Lundersæter Church

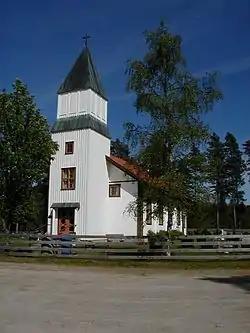
View of the church

Lundersæter Church is a parish church of the Church of Norway in Kongsvinger Municipality in Innlandet county, Norway. It is located in the village of Lundersæter. It is one of the churches for the Brandval parish which is part of the Solør, Vinger og Odal prosti (deanery) in the Diocese of Hamar. The white, wooden church was built in a long church design in 1868 using plans drawn up by the architect Ole Bergqvist. The church seats about 160 people.